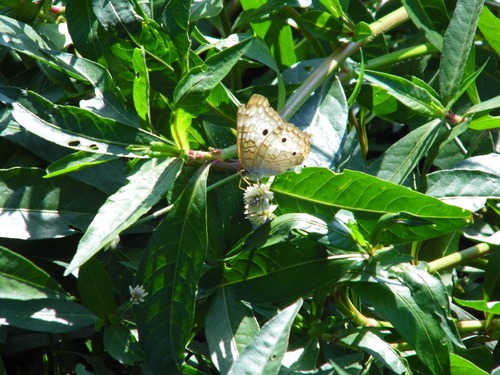
Scientific name: Anartia jatrophae
Common name: White peacock
Family: Nymphalidae
Order: Lepidoptera
Pollinator type: Primary pollinator
Habitat: Gardens, parks, and open areas
Geographic range: Southern United States to Argentina
Conservation status: Least Concern